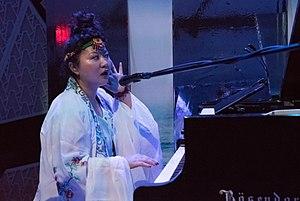
Du Yun est une musicienne, chanteuse et interprète sino-américaine. Elle a remporté en 2017 le Prix Pulitzer de musique pour son opéra Angel's Bone.